Sarkaru Vaari Paata

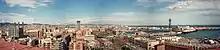
Part of the film was shot at Barcelona, Spain

In September 2020, Parasuram and his team went to United States, for a location scouting, in order to shoot the film. A formal launch event was held in Hyderabad on 21 November 2020, with the film's shooting might commence from 1 January 2021, and would primarily shot in the United States, Hyderabad and Dubai. However, principal shooting began on 25 January 2021 at Dubai.